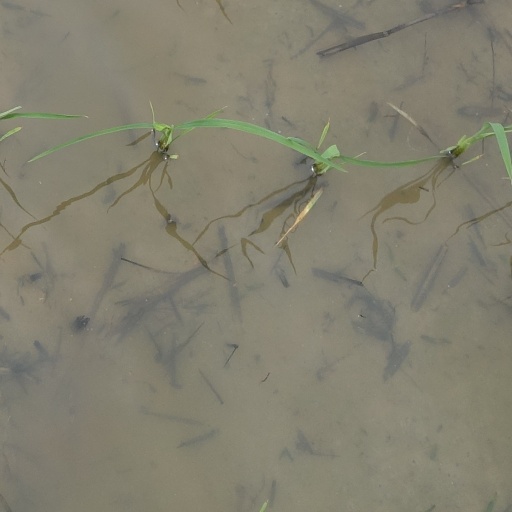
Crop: rice